Linwood House

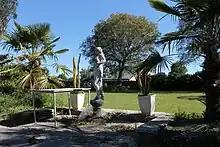
The front door steps are all that remains of Linwood house after demolition.

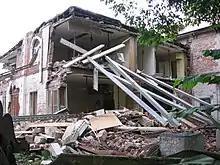
Collapsed wall after the 22 February 2011 earthquake despite bracing

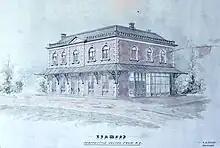
Architect's sketch of Linwood House

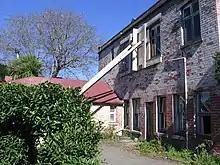
The 1920s Luttrell Brothers' extension and the washhouse, with bracing after the 2010 Canterbury earthquake

Although the Hiorns had descendants, the estate was managed by the Public Trustee, who put Linwood House up for sale as four sections, with one of those holding the house itself. Three of the sections were purchased by Thomas Marker on 4 June 1913 in an auction, including the one containing the building. Marker paid £200 each for the building sections, and £1,250 for the section containing the house. The furniture of Linwood House was sold in a separate auction. The house was rented to lawyer Francis Ion Cowlishaw, son of prominent provincial councillor William Patten Cowlishaw (1839–1903). Cowlishaw senior had lived nearby in a house named 'Chaddesden', and Cowlishaw Street and Chaddesden Lane are named after the family.